Future Combat Systems Manned Ground Vehicles

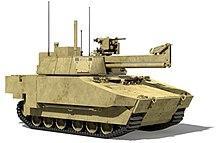
XM1205 field recovery and maintenance vehicle (FRMV)

The XM1204 non-line-of-sight mortar (NLOS-M) was a turreted mortar carrier with a crew of four.